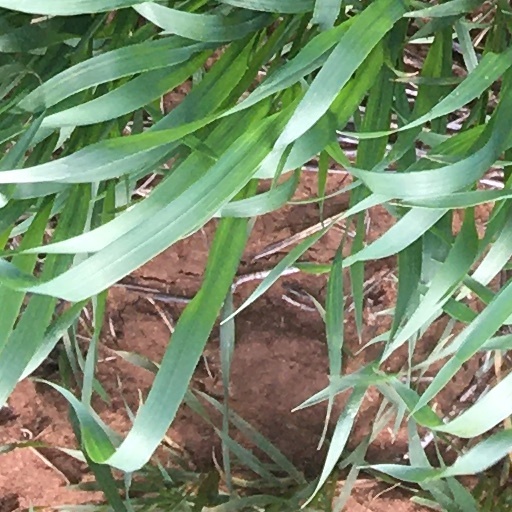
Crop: wheat